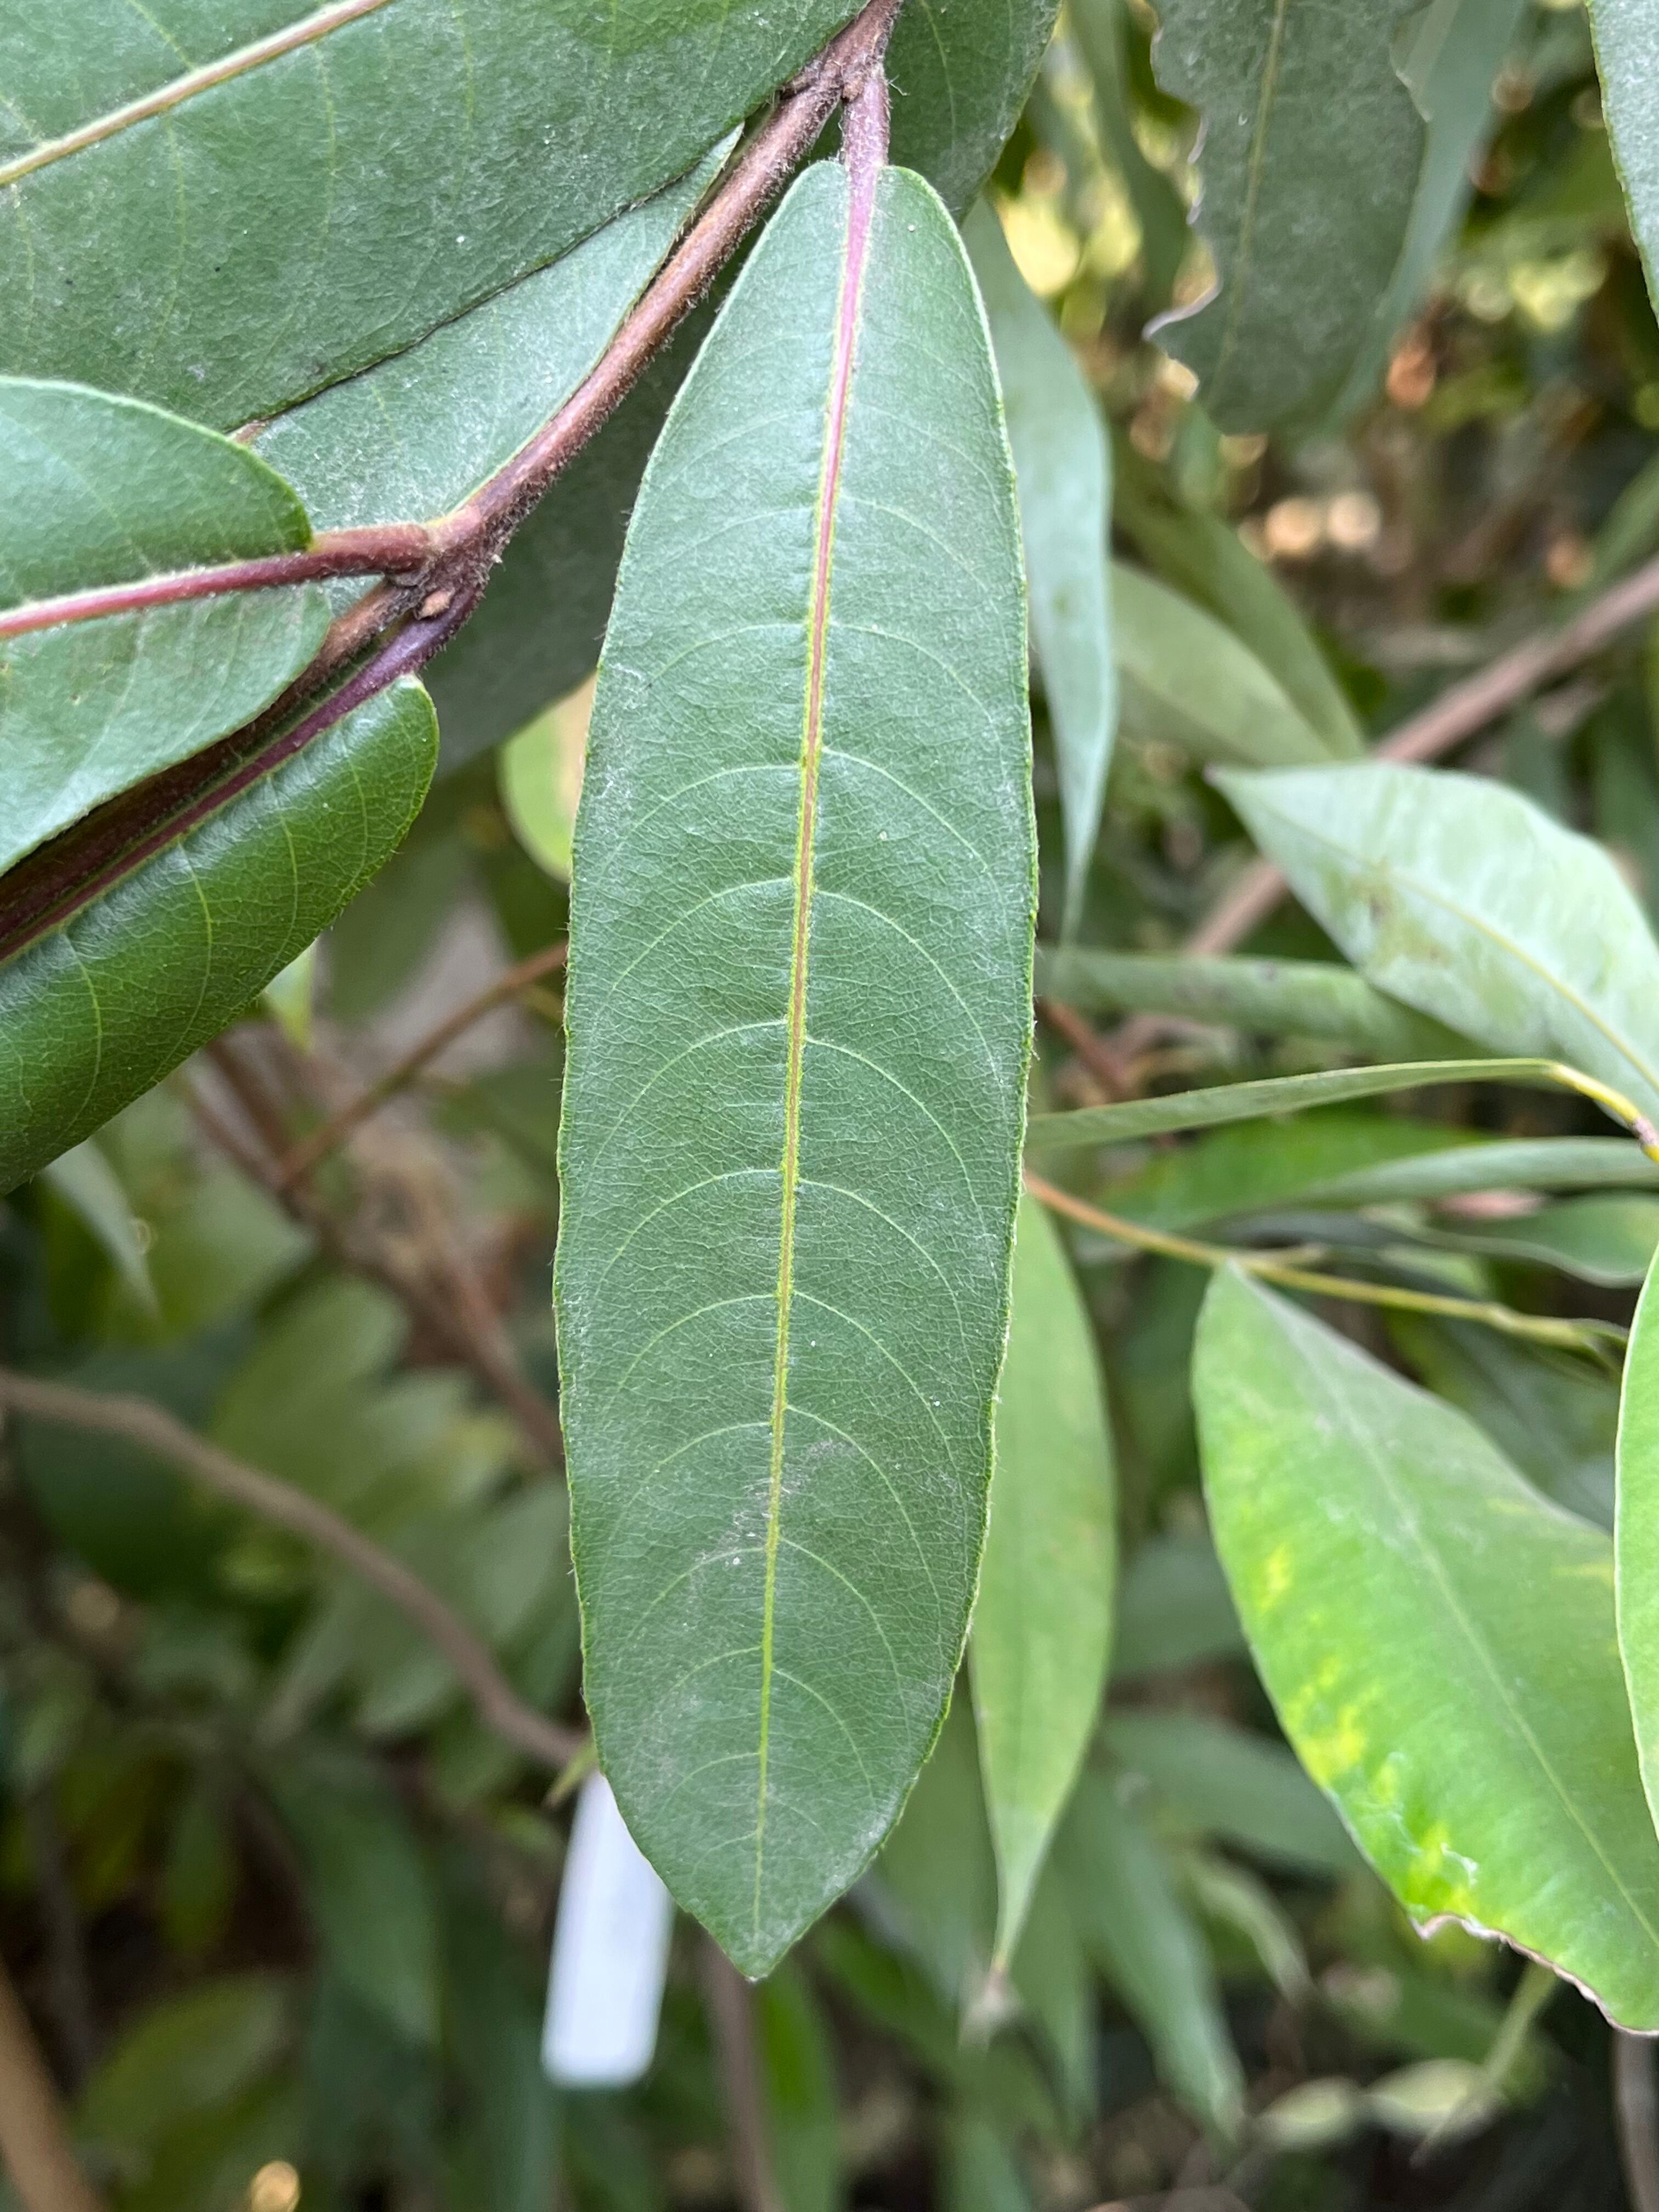
Plant species: terminalia-arjuna